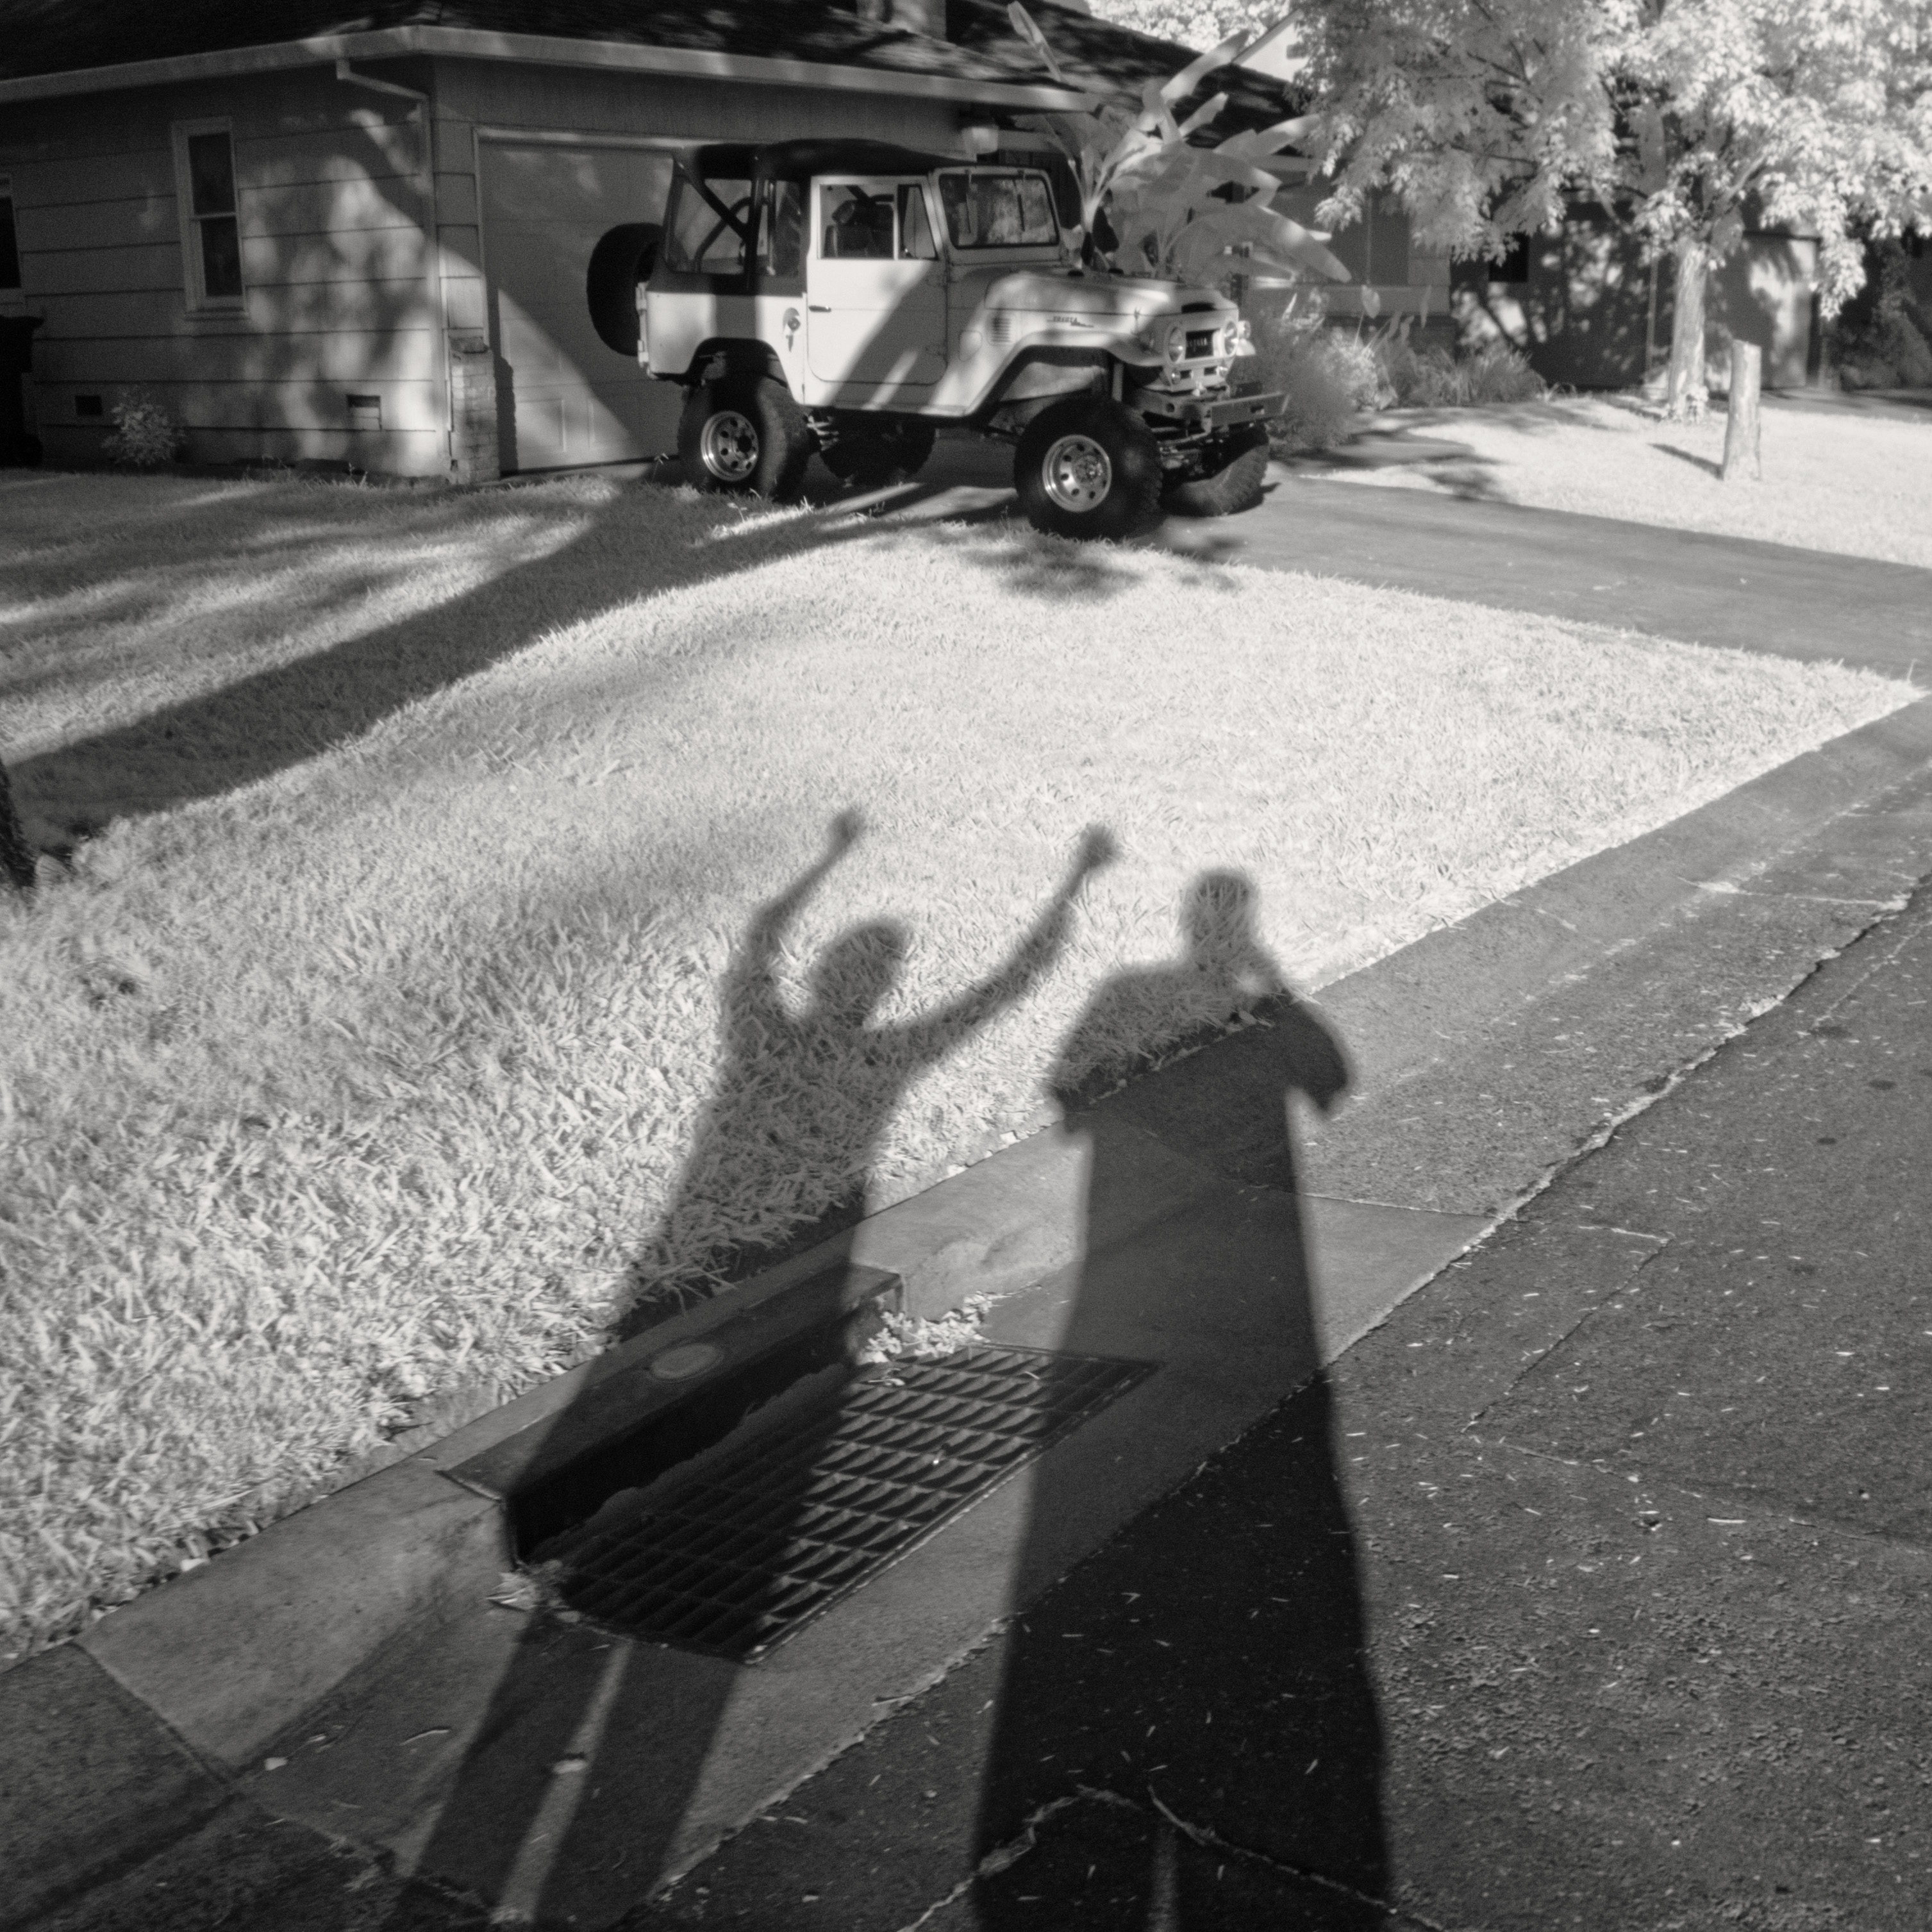
black and white, road, white, street, photography, shadow, black, monochrome, lane, 2016, infrastructure, photograph, snapshot, shape, 366, monochrome photography, film noir